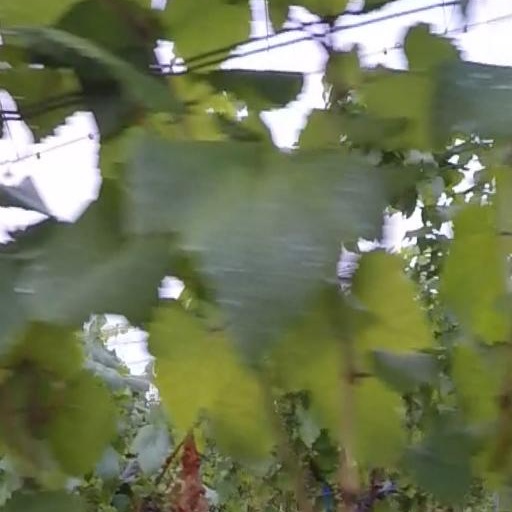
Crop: grape